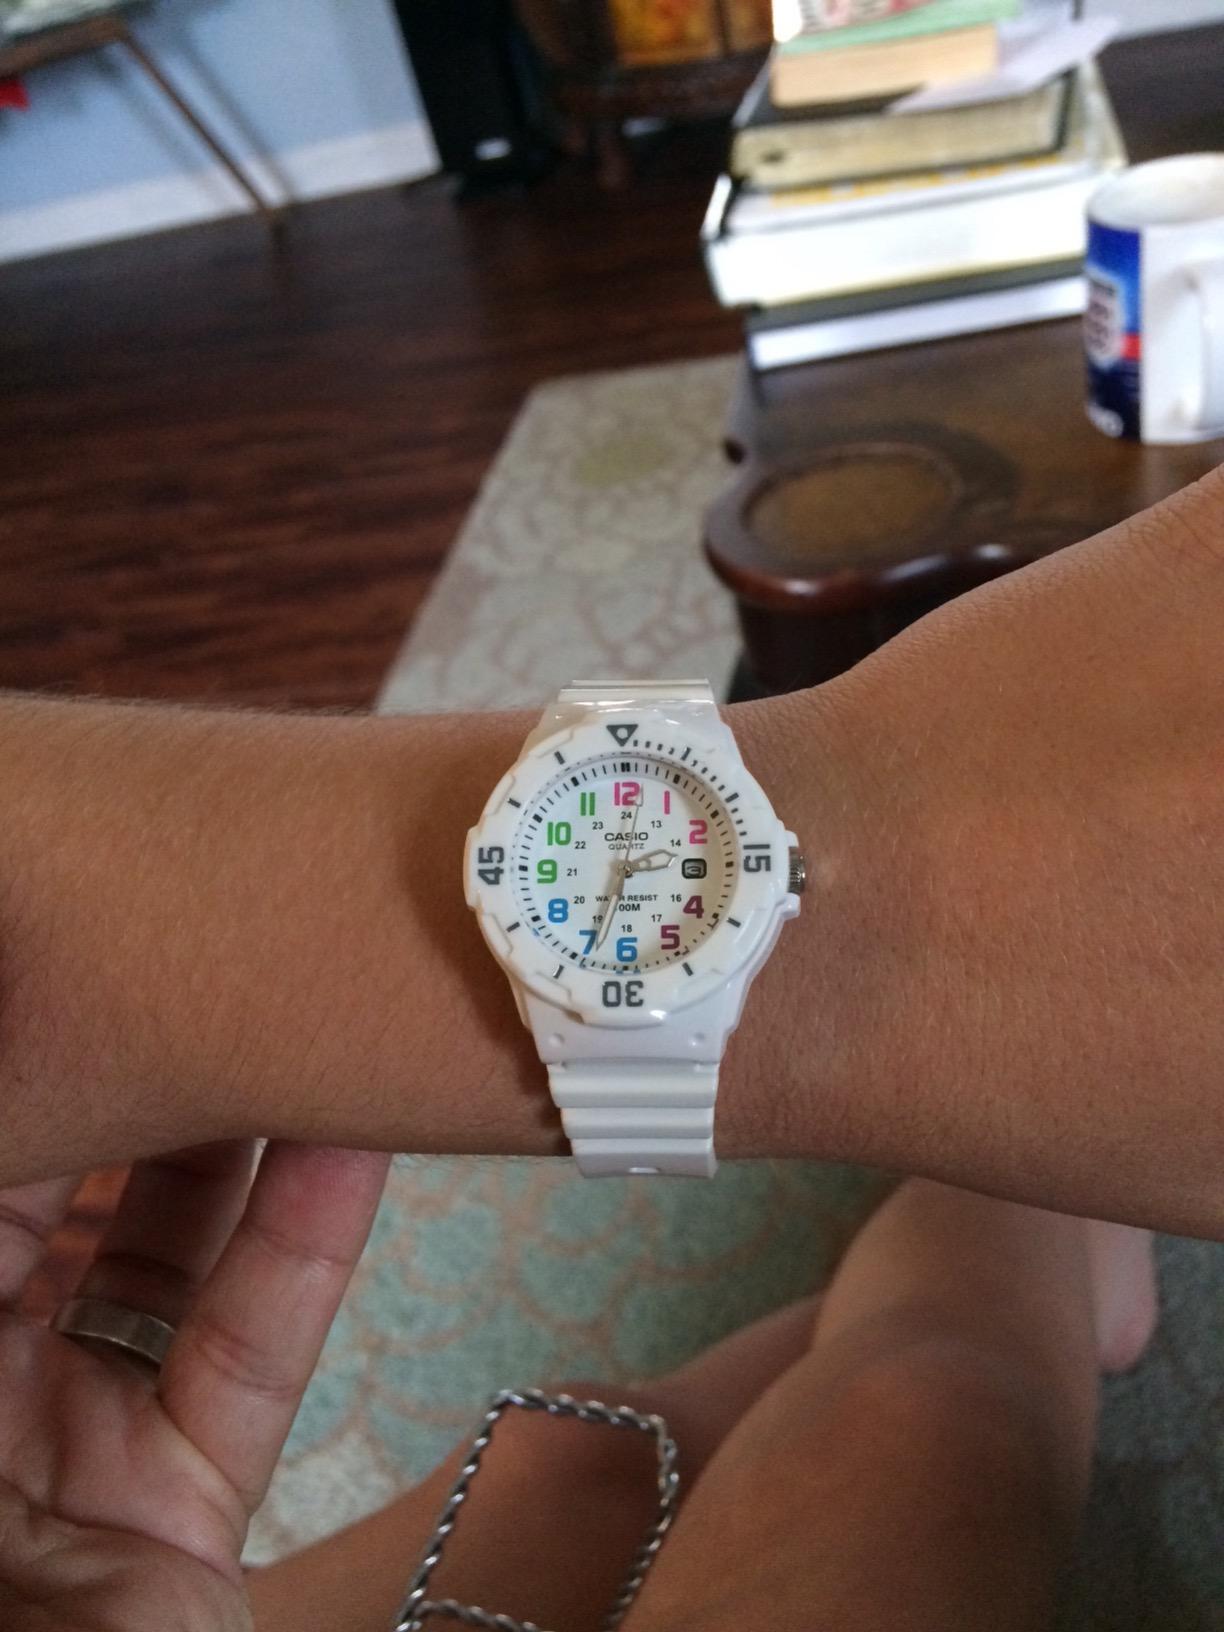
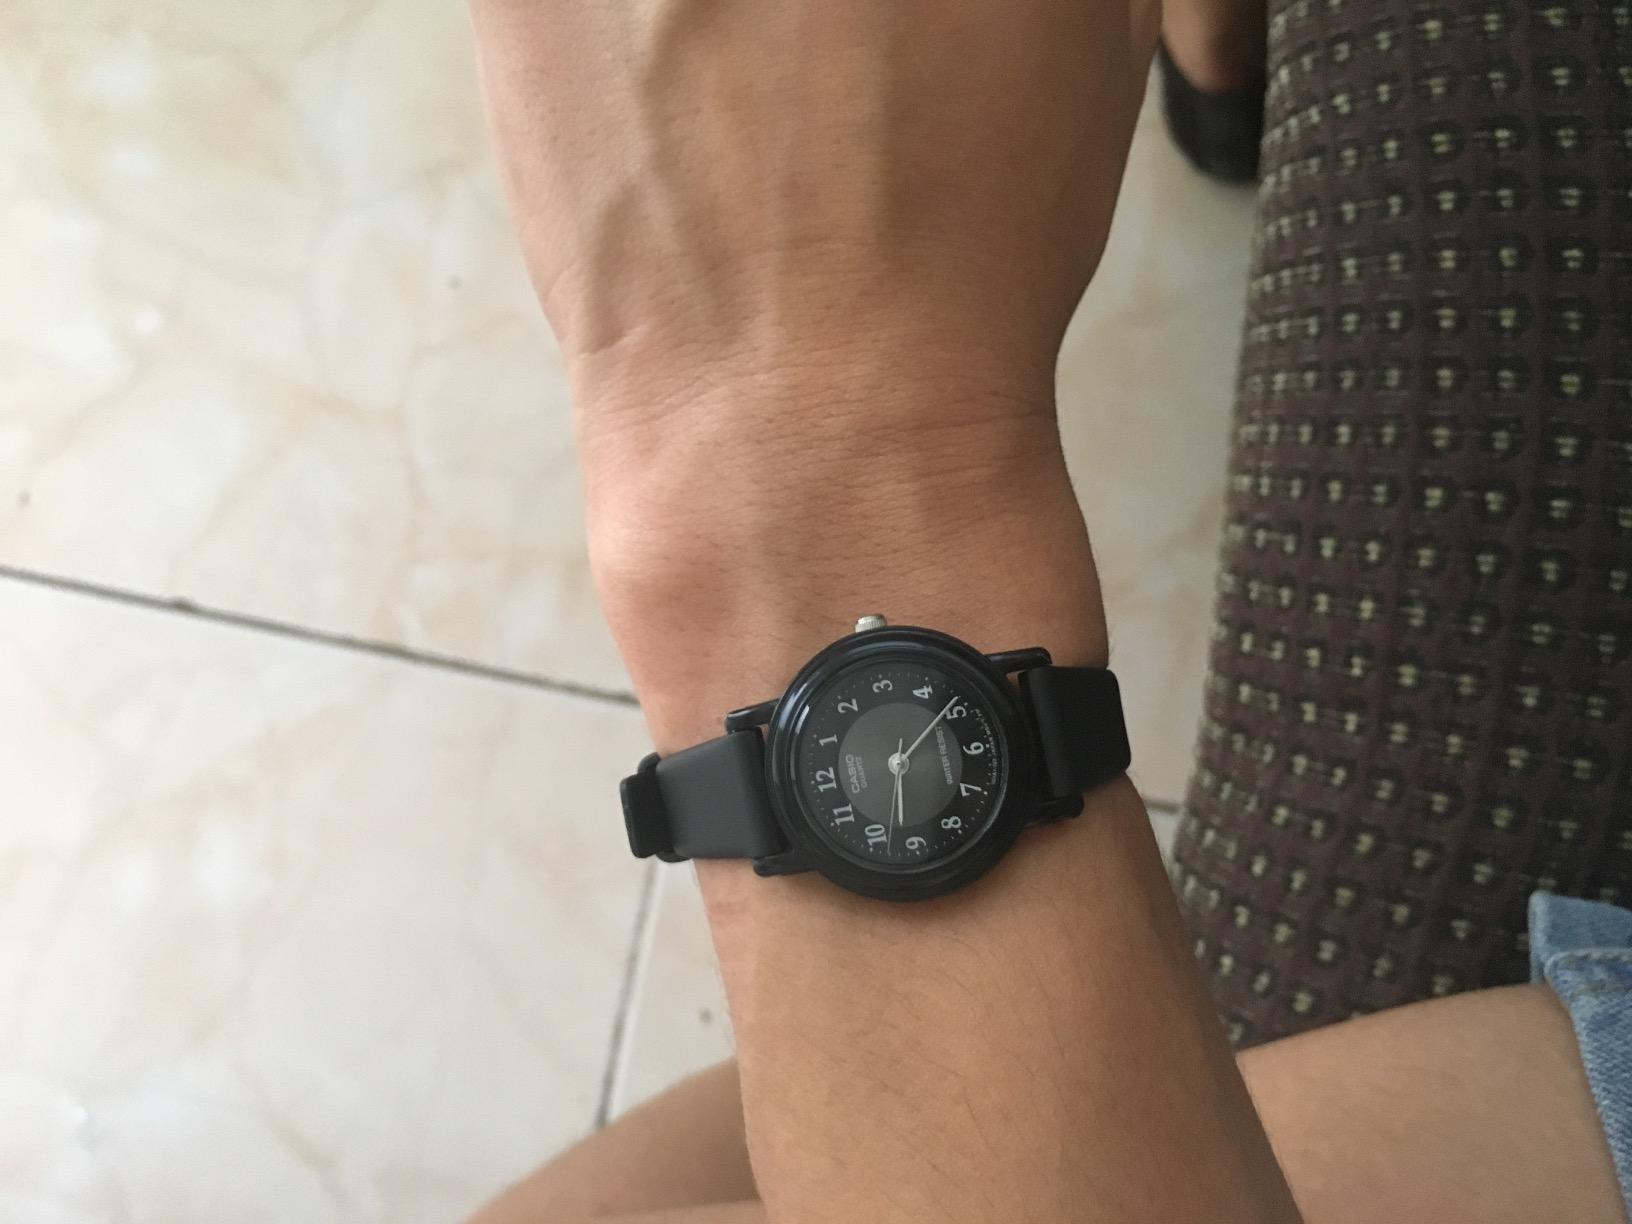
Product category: accessories_watch
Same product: no